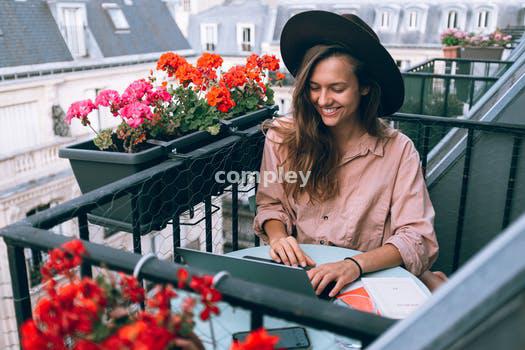
Label: Watermark